List of district attorneys in the United States

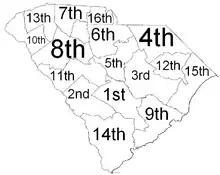
Map of South Carolina's judicial circuits

South Carolina prosecutors are known as solicitors. They are assigned by judicial circuit.